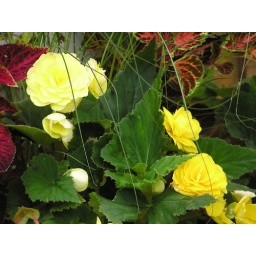
yellow rose begonias in pots were gorgeous for me in 2007